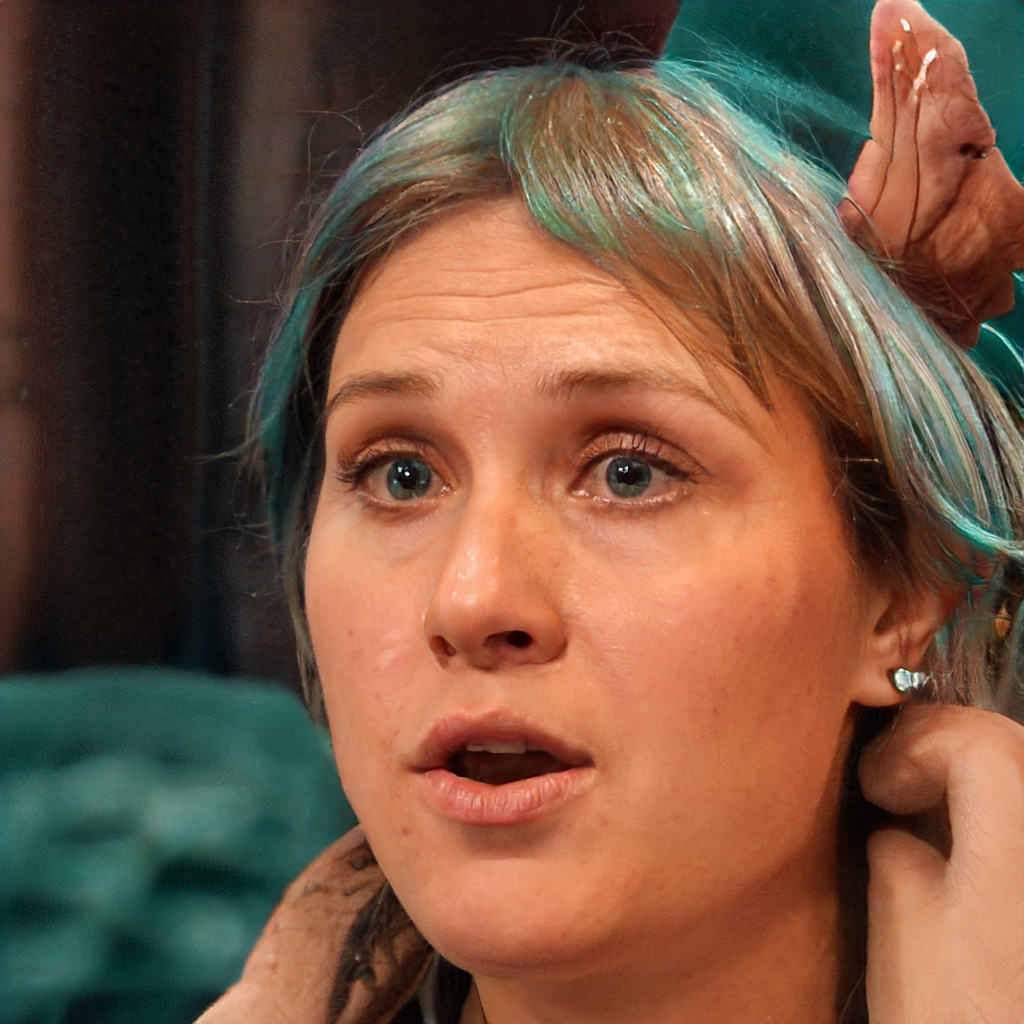
Label: Colored